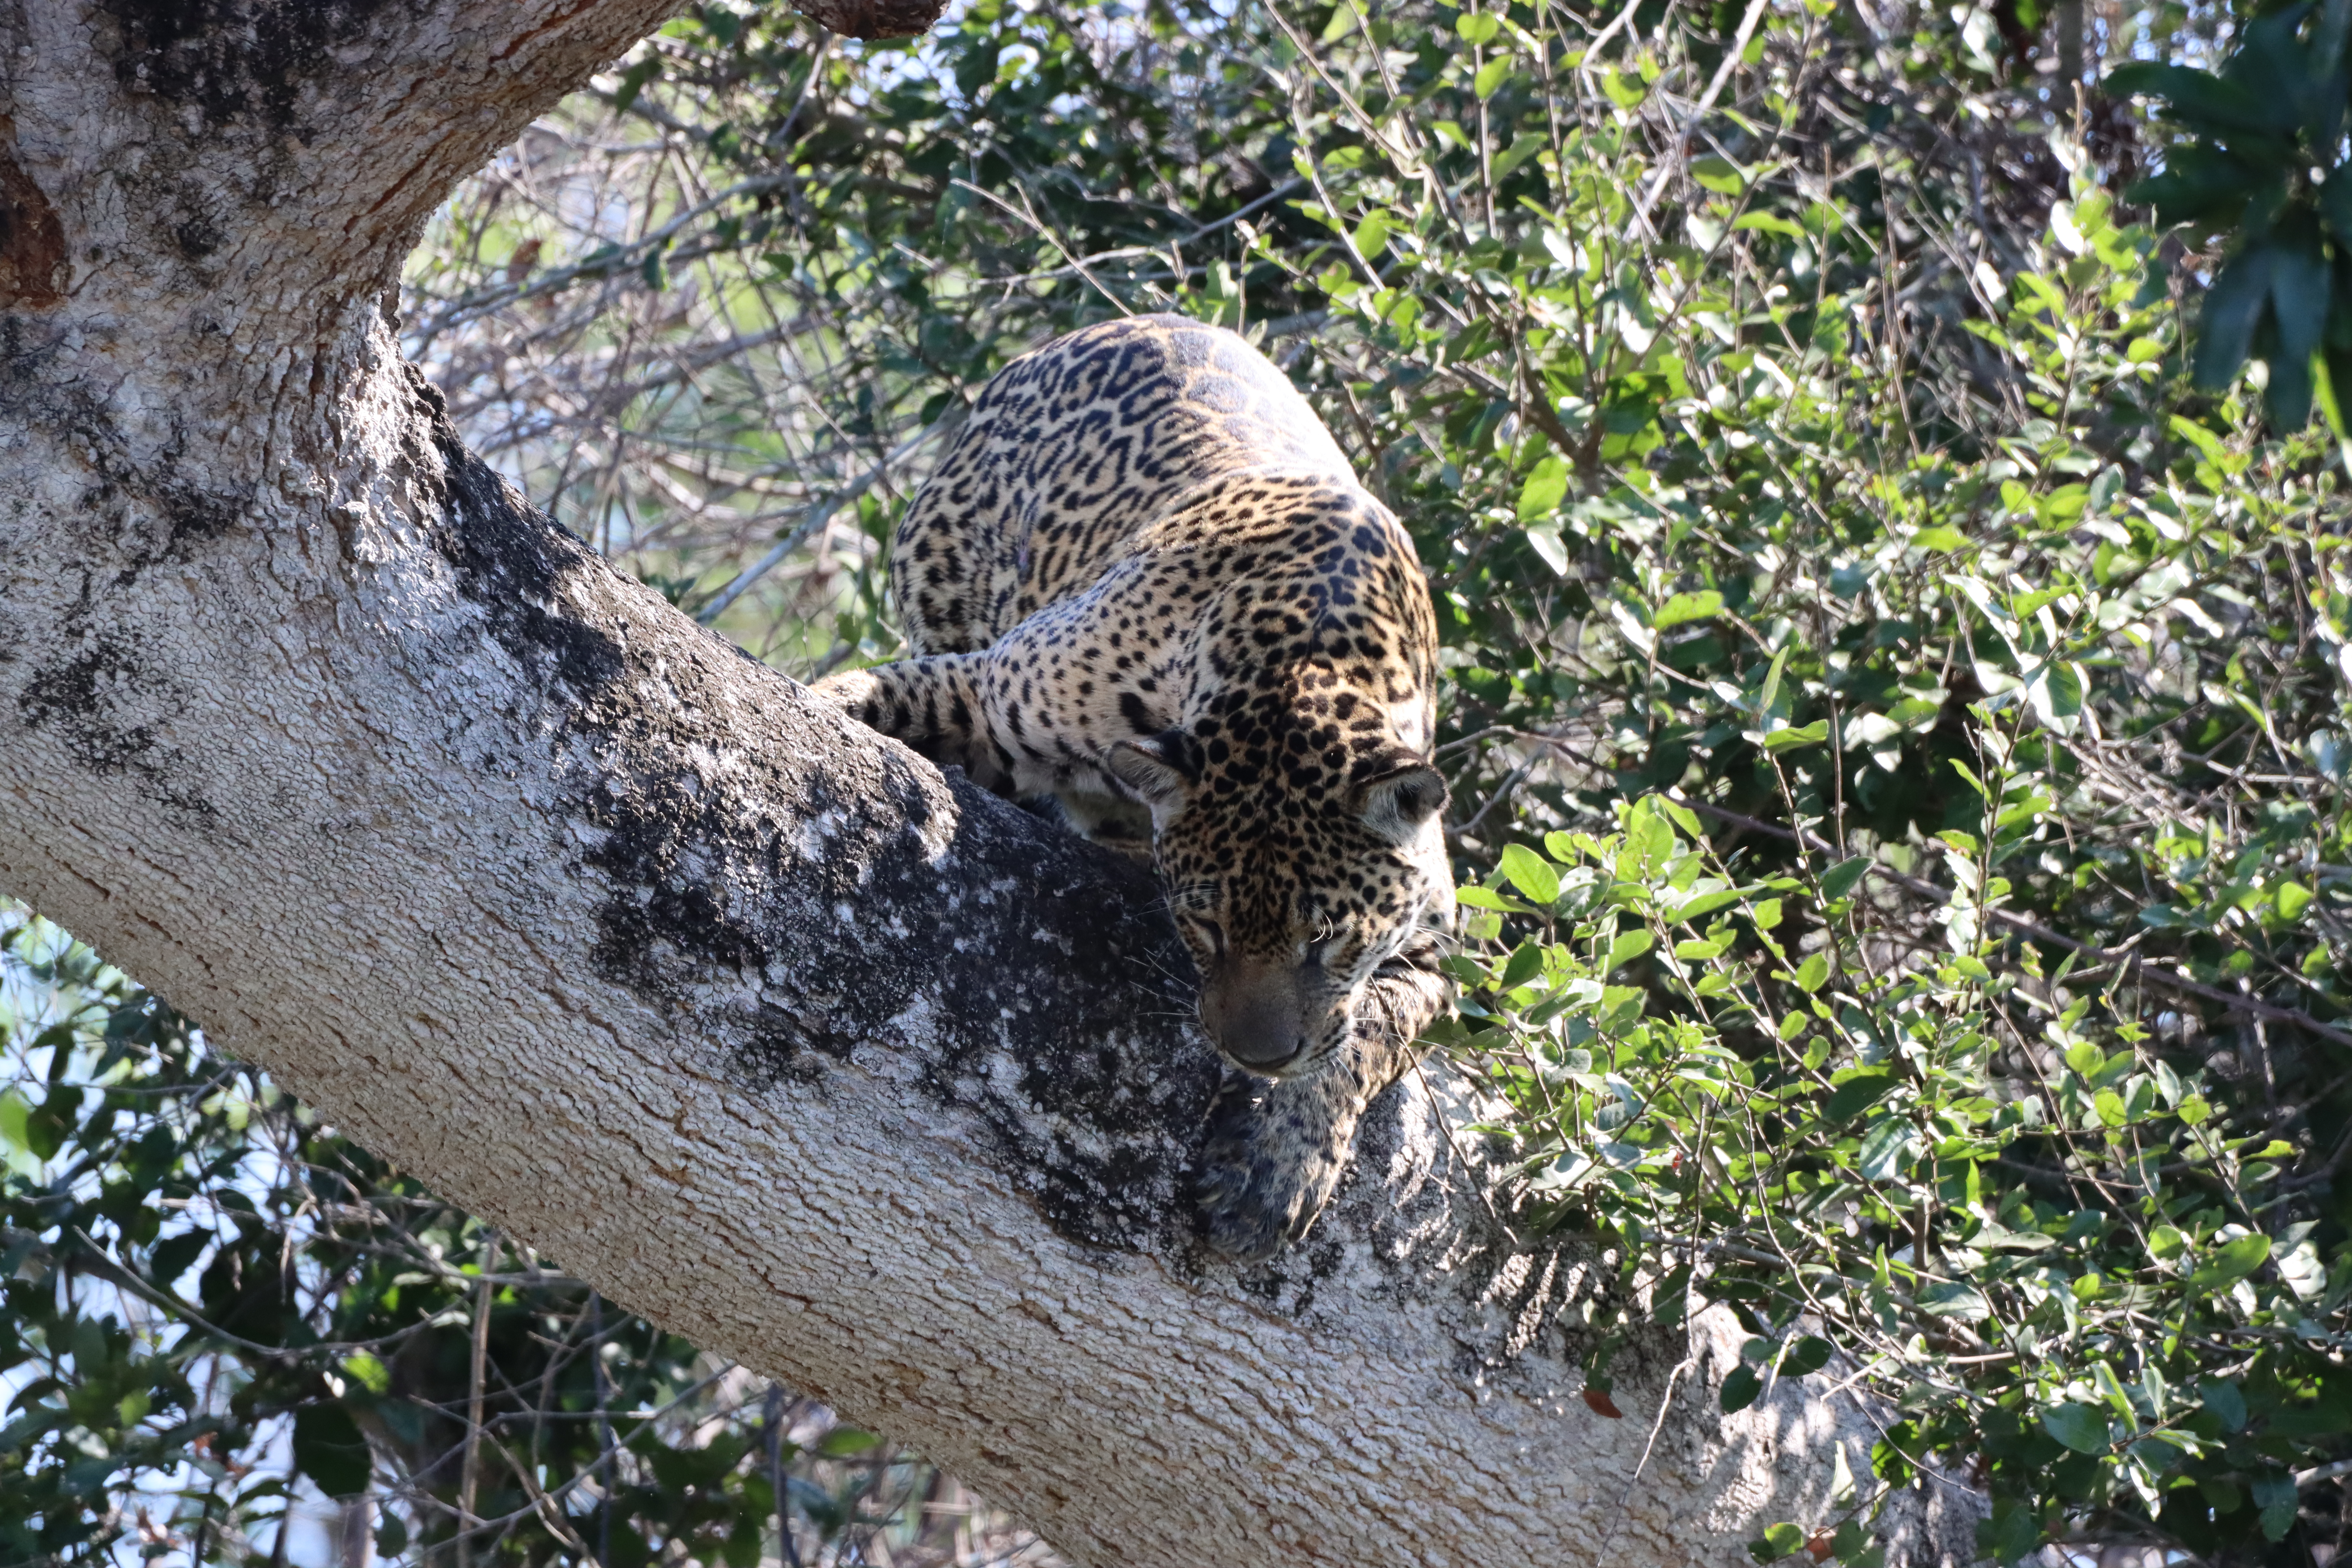
Jaguar: Medrosa